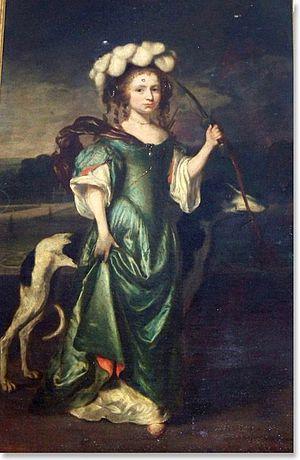
Cet article présente, par ordre chronologique de naissance, les principales personnalités féminines ayant appartenu à la Maison de Savoie, par naissance ou par mariage.